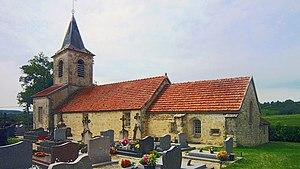
Façade sud de l'église de Villers-Patras.
Villers-Patras est une commune française située dans le département de la Côte-d'Or en région Bourgogne-Franche-Comté, elle fait partie de la communauté de communes du Pays Châtillonnais.